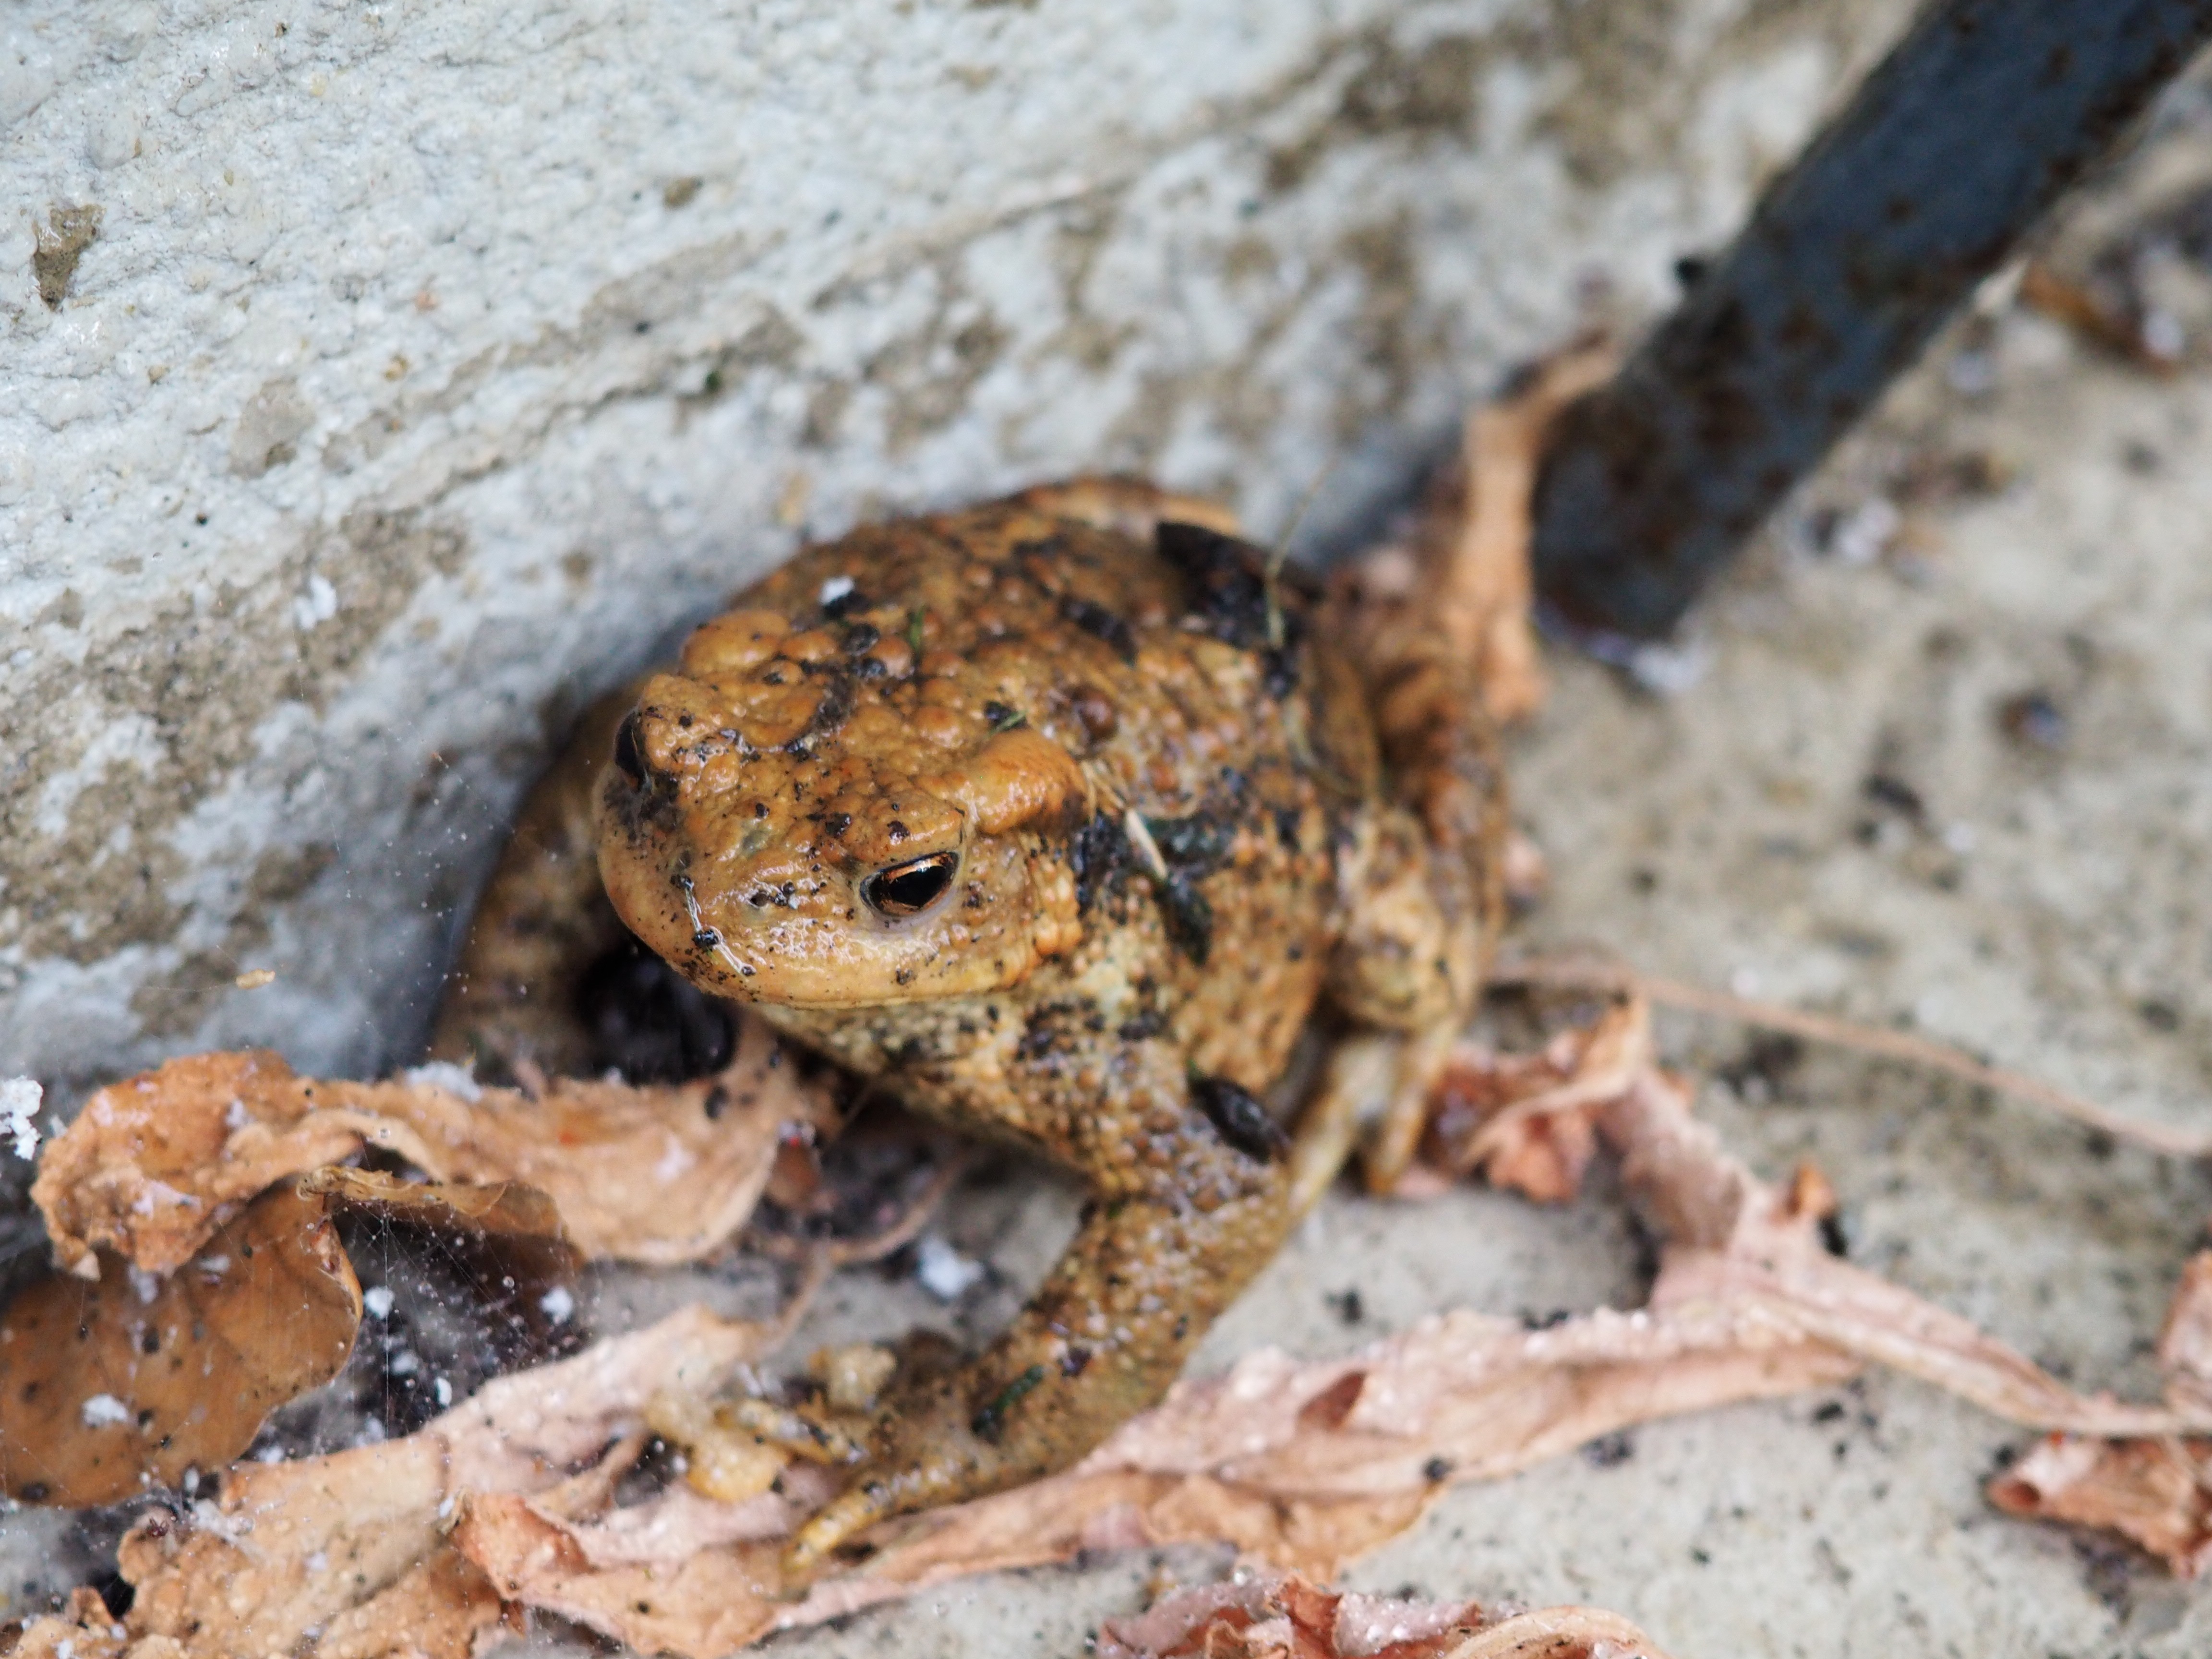
nature, animal, wildlife, brown, frog, toad, amphibian, fauna, wild animal, vertebrate